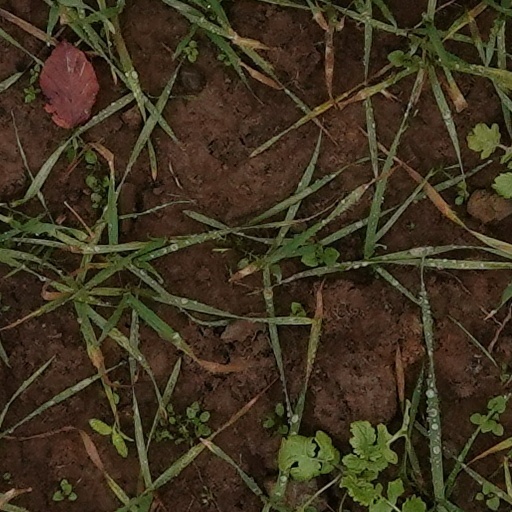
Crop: wheat